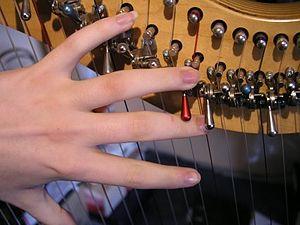
Harpes du Nouvel Âge est le quinzième album d'Alan Stivell et son douzième album studio, paru en 1985 par Keltia III et distribué par WEA puis Disques Dreyfus en France et en Allemagne. Il est distribué au Japon et aux États-Unis par Rounder Records en 1986. Cet album, qui porte sa signature sur la pochette, est enregistré en solo, mais le harpeur est entouré de ses quatre différentes harpes, de l'acoustique à l'électrique.